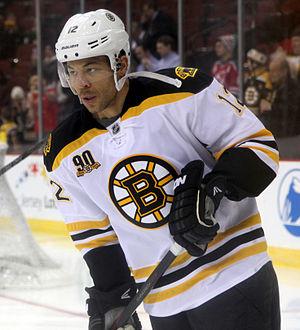
Jarome Arthur-Leigh Adekunle Tig Junior Elvis Iginla, connu sous le nom de Jarome Iginla, est un joueur de hockey sur glace professionnel canadien, de père d'origine nigériane. Après trois saisons dans la Ligue de hockey de l'Ouest avec les Blazers de Kamloops entre 1993 et 1996, il est sélectionné par les Stars de Dallas lors du repêchage d'entrée dans la Ligue nationale de hockey de 1995. Il rejoint les Flames de Calgary en décembre 1995 et y passe toute sa carrière avant de rejoindre les Penguins de Pittsburgh en mars 2013.